Konak, İzmir

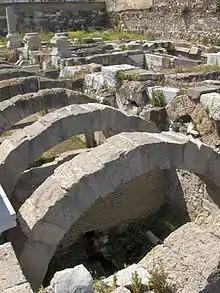
Section of the Agora

As is the case with Pagos hilltop castle at Kadifekale, the foundation of the second city of Smyrna to replace its Archaic Period predecessor at what is Bayraklı district today, is associated and contemporaneous with Alexander the Great, although the present-day remains date from later periods. In the case of ancient Smyrna, the ruins are centered around the Roman period Agora of the city, rebuilt after a 178 AD earthquake, although much evidence leads to the conclusion that further research could bring many other vestiges of the antique city to daylight. A new drive in the last decade, once the excavations were placed under the authority of İzmir's Metropolitan Municipal Administration, led to new acquisitions of land around the site of the Agora, incurring considerable expenses and with the objective of enlarging the area to explore.